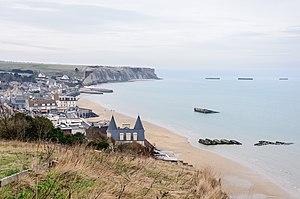
Arromanches-les-Bains, avec les vestiges du port artificiel Mulberry dans la baie(Calvados, Basse-Normandie, France).
Arromanches-les-Bains, couramment appelée Arromanches, est une commune française, située dans le département du Calvados en région Normandie. C'est une station balnéaire, peuplée de 489 habitants.